2024 Taichung Metro attack

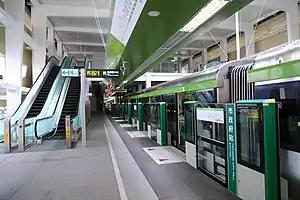
Taichung City Hall Station platform

On 21 May 2024, a Taiwanese man carried out a stabbing spree directed at passengers on a Taichung Metro train, near Taichung City Hall station. Three people, including the attacker, were injured. The attack occurred exactly ten years after the 2014 Taipei Metro attack.